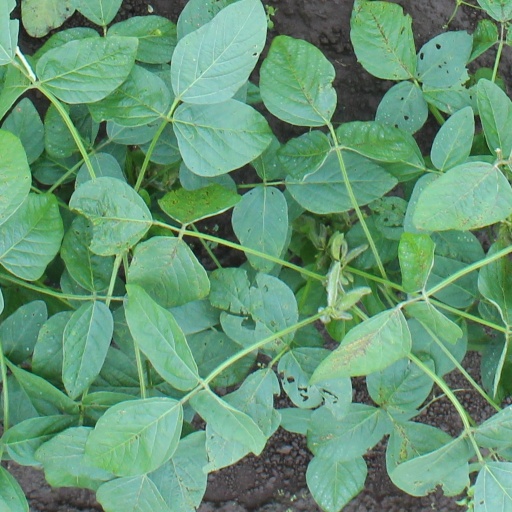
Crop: soybean